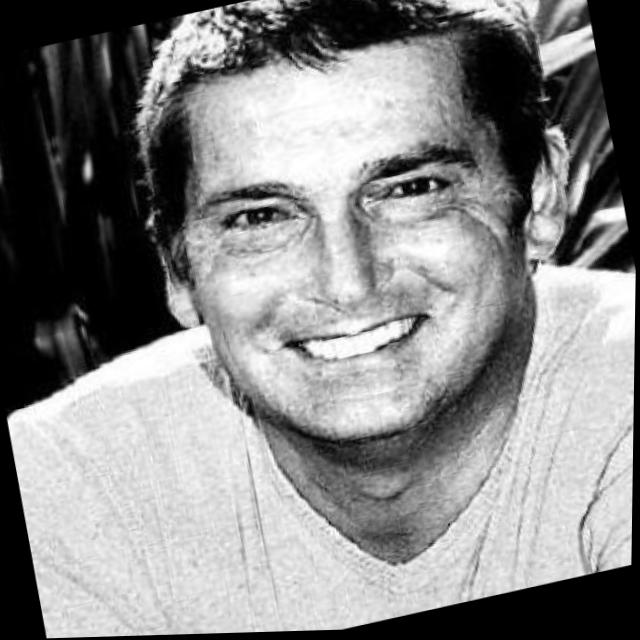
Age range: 45-64